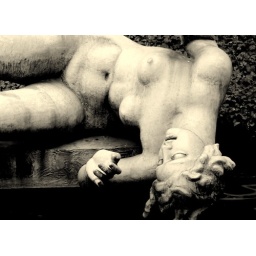
statue in black & white